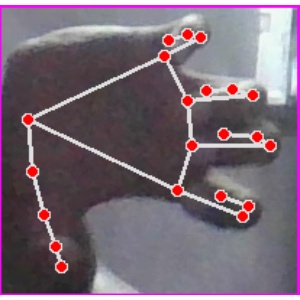
अक्षर: त